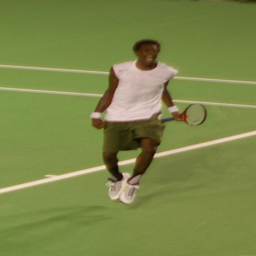
A tennis player yells while jumping on the court.
A man on a tennis court holding a tennis racquet and jumping into the air.
black man celebrating tennis win jumping in air
A man holding a tennis racquet on a tennis court.
A black tennis player is jumping on the court.